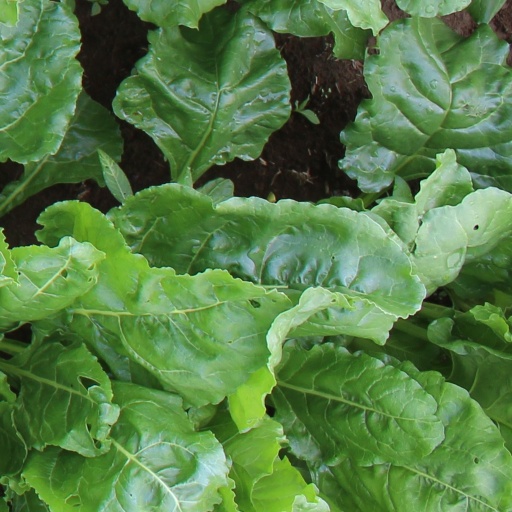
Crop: sugar beet